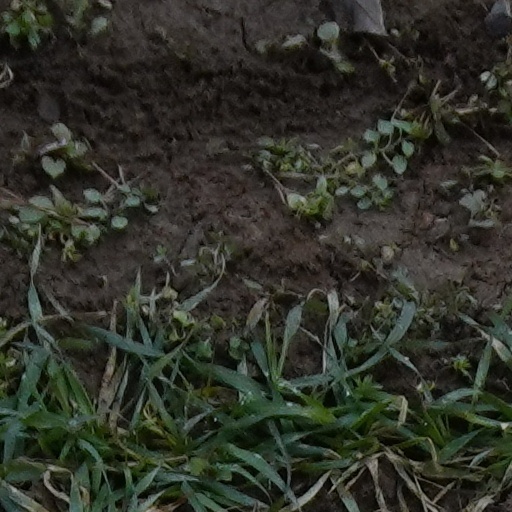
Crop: wheat